Madame Aema 8

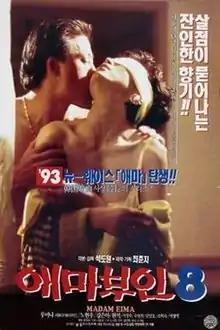
Theatrical poster for "Madame Aema 8" (1993)

Madame Aema 8 is a 1993 South Korean film directed by Suk Do-won. It was the eighth entry in the "Madame Aema" series, the longest-running film series in Korean cinema.